1914 Argentine legislative election

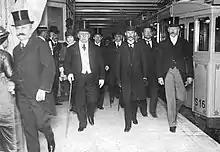
President Victorino de la Plaza ("with cane") inaugurates Line A of the Buenos Aires Metro in late 1913. He continued Sáenz Peña's democratization.

Legislative elections were held in Argentina on 22 March 1914 to elect 63 of the 120 members of the Chamber of Deputies. Voter turnout was 60%.